Inverkeithing

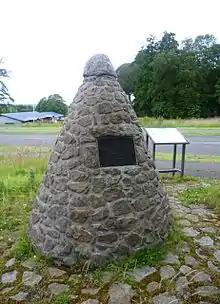
Clan MacLean memorial cairn at Pitreavie

Inverkeithing has ancient origins: there is some evidence that during the Roman conquest of Britain, Roman governor Agricola established an encampment in the area between AD 78–87 during his war against the Caledonians. By AD 142, when construction on the Antonine Wall began on the southern shores of the River Forth, it is likely any Roman settlement ended.